Compatible Time-Sharing System

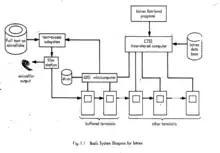
Diagram of the Intrex running on CTSS

The Intrex Retrieval System ran on CTSS. Intrex was an experimental, pilot-model machine-oriented bibliographic storage and retrieval system with a database that stored a catalog of roughly 15,000 journal articles. It was used to develop and test concepts for library automation. A deployment of three BRISC CRT consoles for testing at the MIT Engineering Library showed that it was preferred over two other systems, ARDS and DATEL.